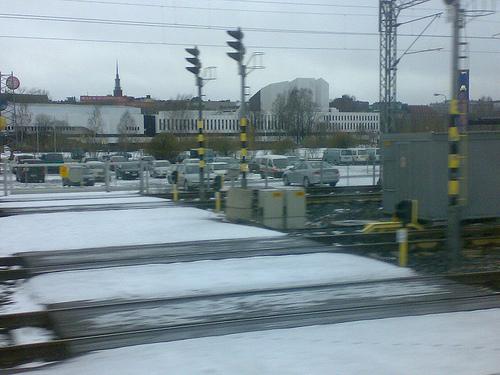
Weather: snow or frosty